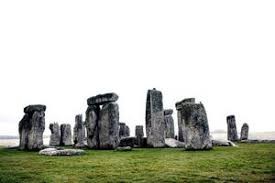
Landmark: Stonehenge